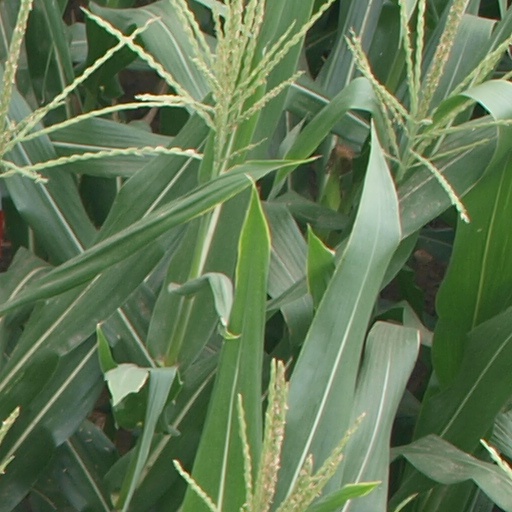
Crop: maize; corn